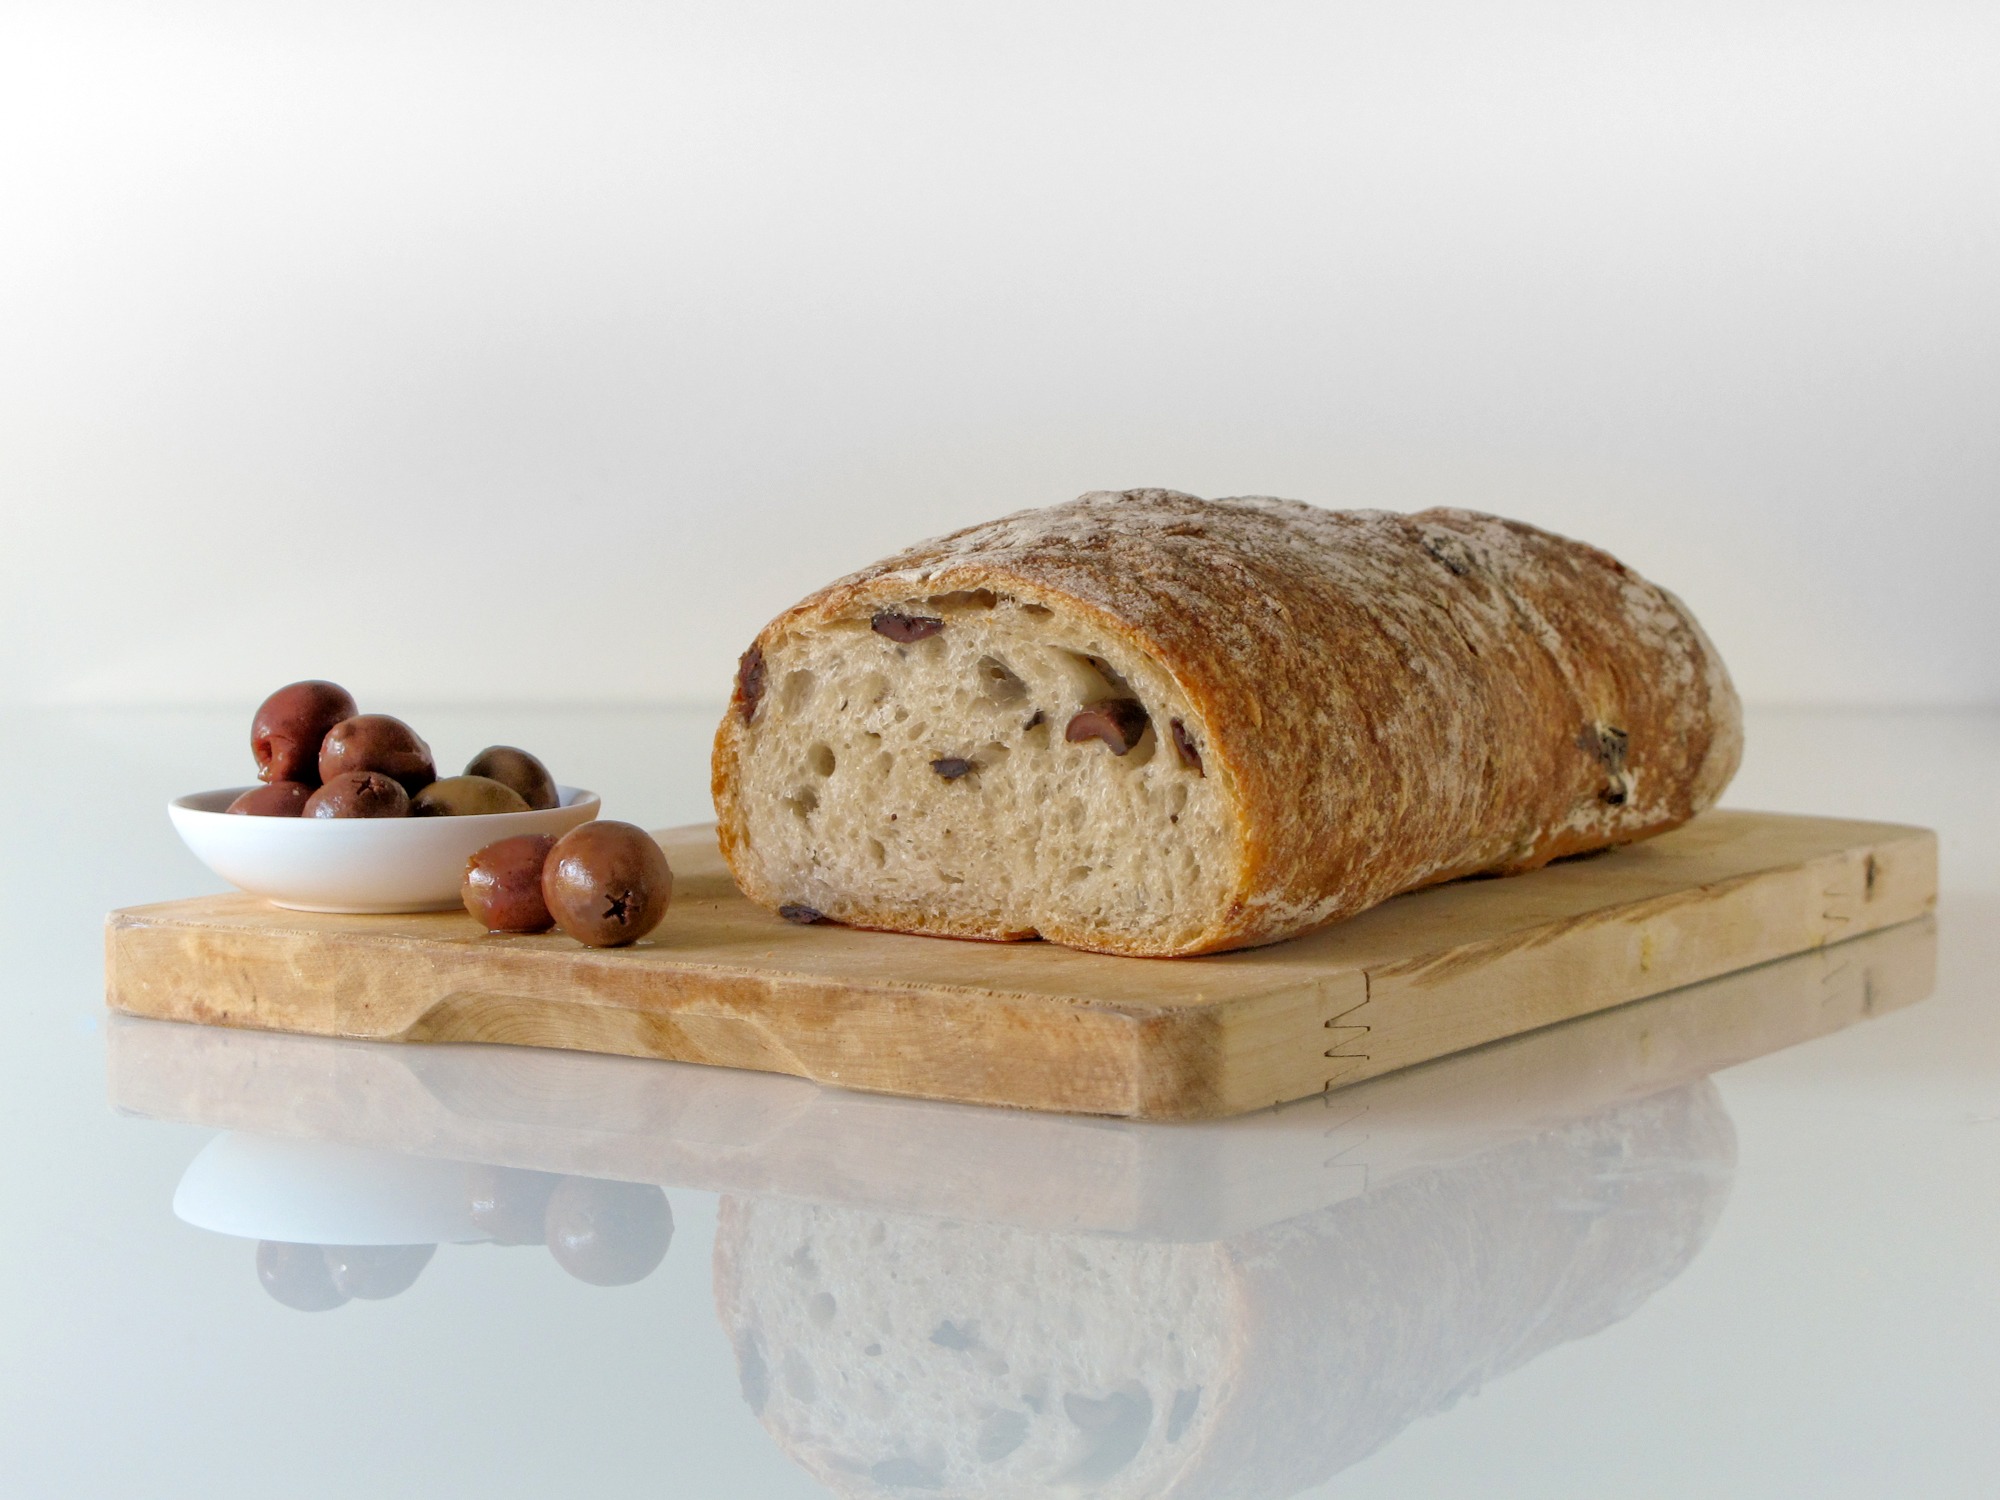
wheat, grain, meal, food, mediterranean, produce, fresh, breakfast, baking, healthy, dessert, bread, bakery, baked, olives, organic, baked goods, grass family, sliced bread